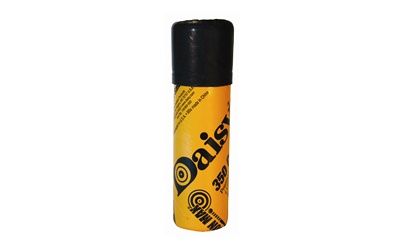
DAISY BBS 350/TUBE Buy At Faith And Freedom Outdoors
Daisy .177 BB, Tube, 350 Per Tube 990530-150
Brand: Daisy
Category: Sporting Goods > Outdoor Recreation > Hunting & Shooting > BB Guns & Accessories > BBs